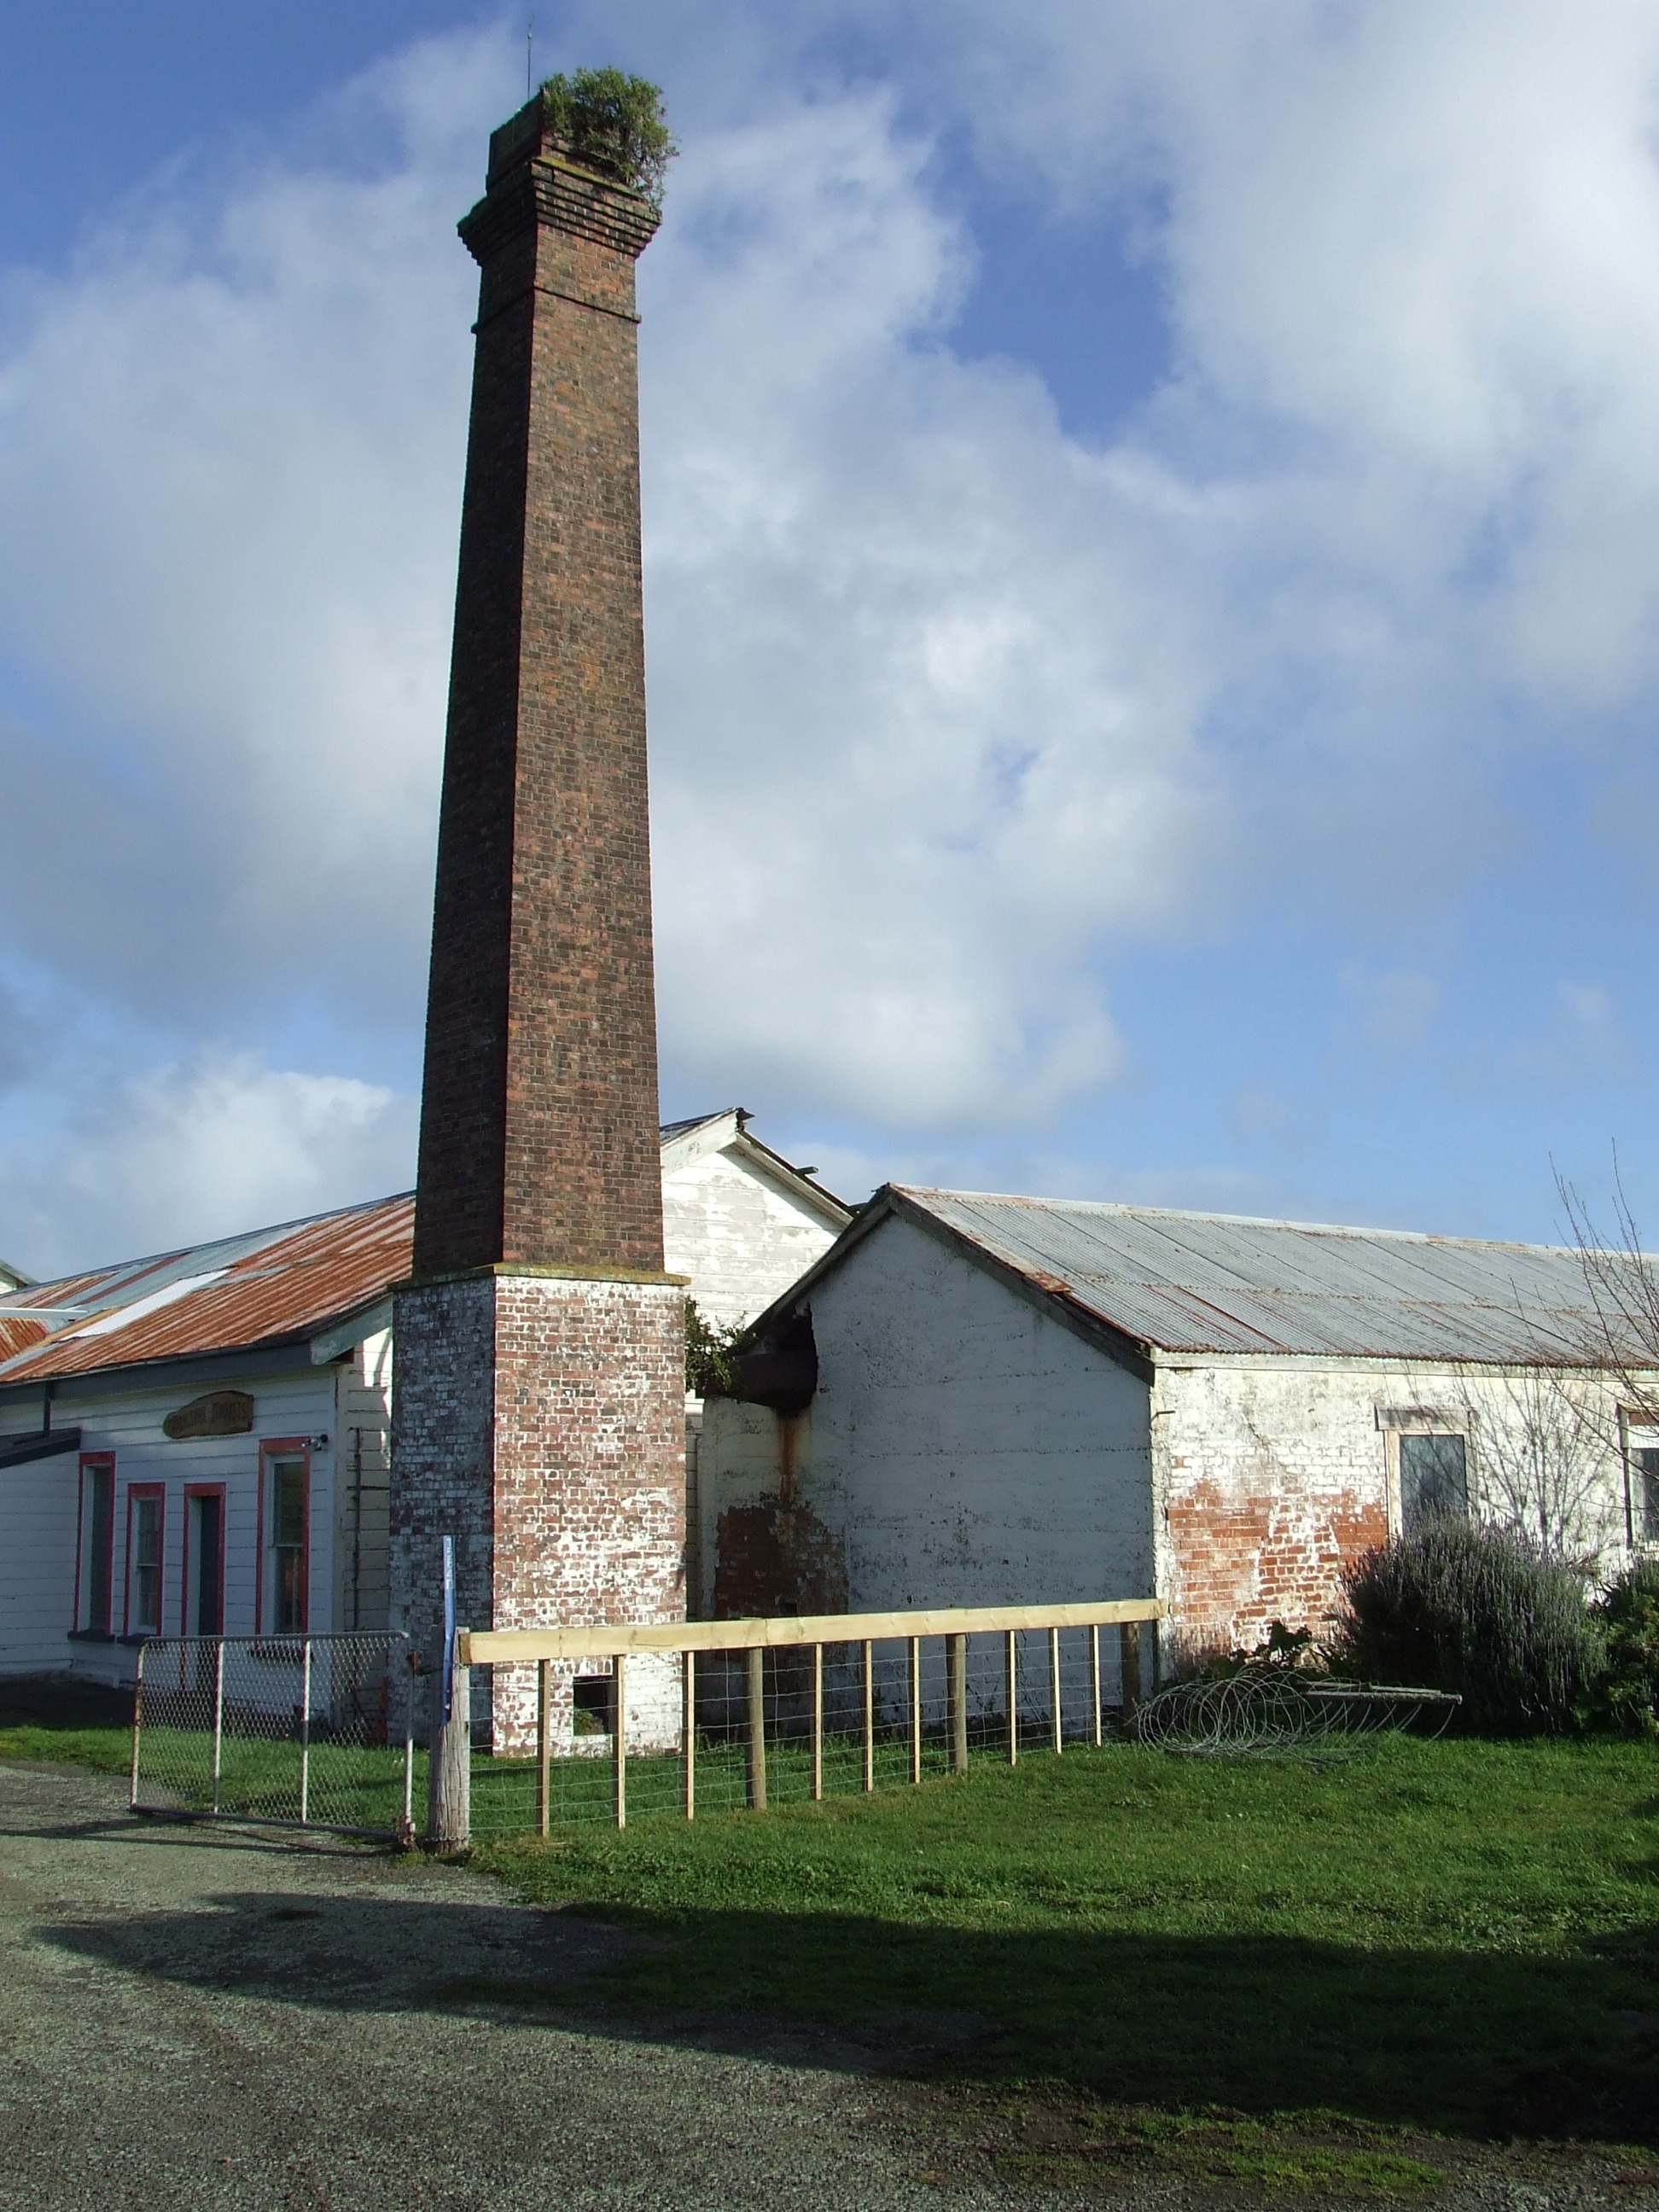
architecture, building, old, monument, tower, chimney, landmark, industrial, church, chapel, exterior, brick, place of worship, rural area, new zeland, chimney stack